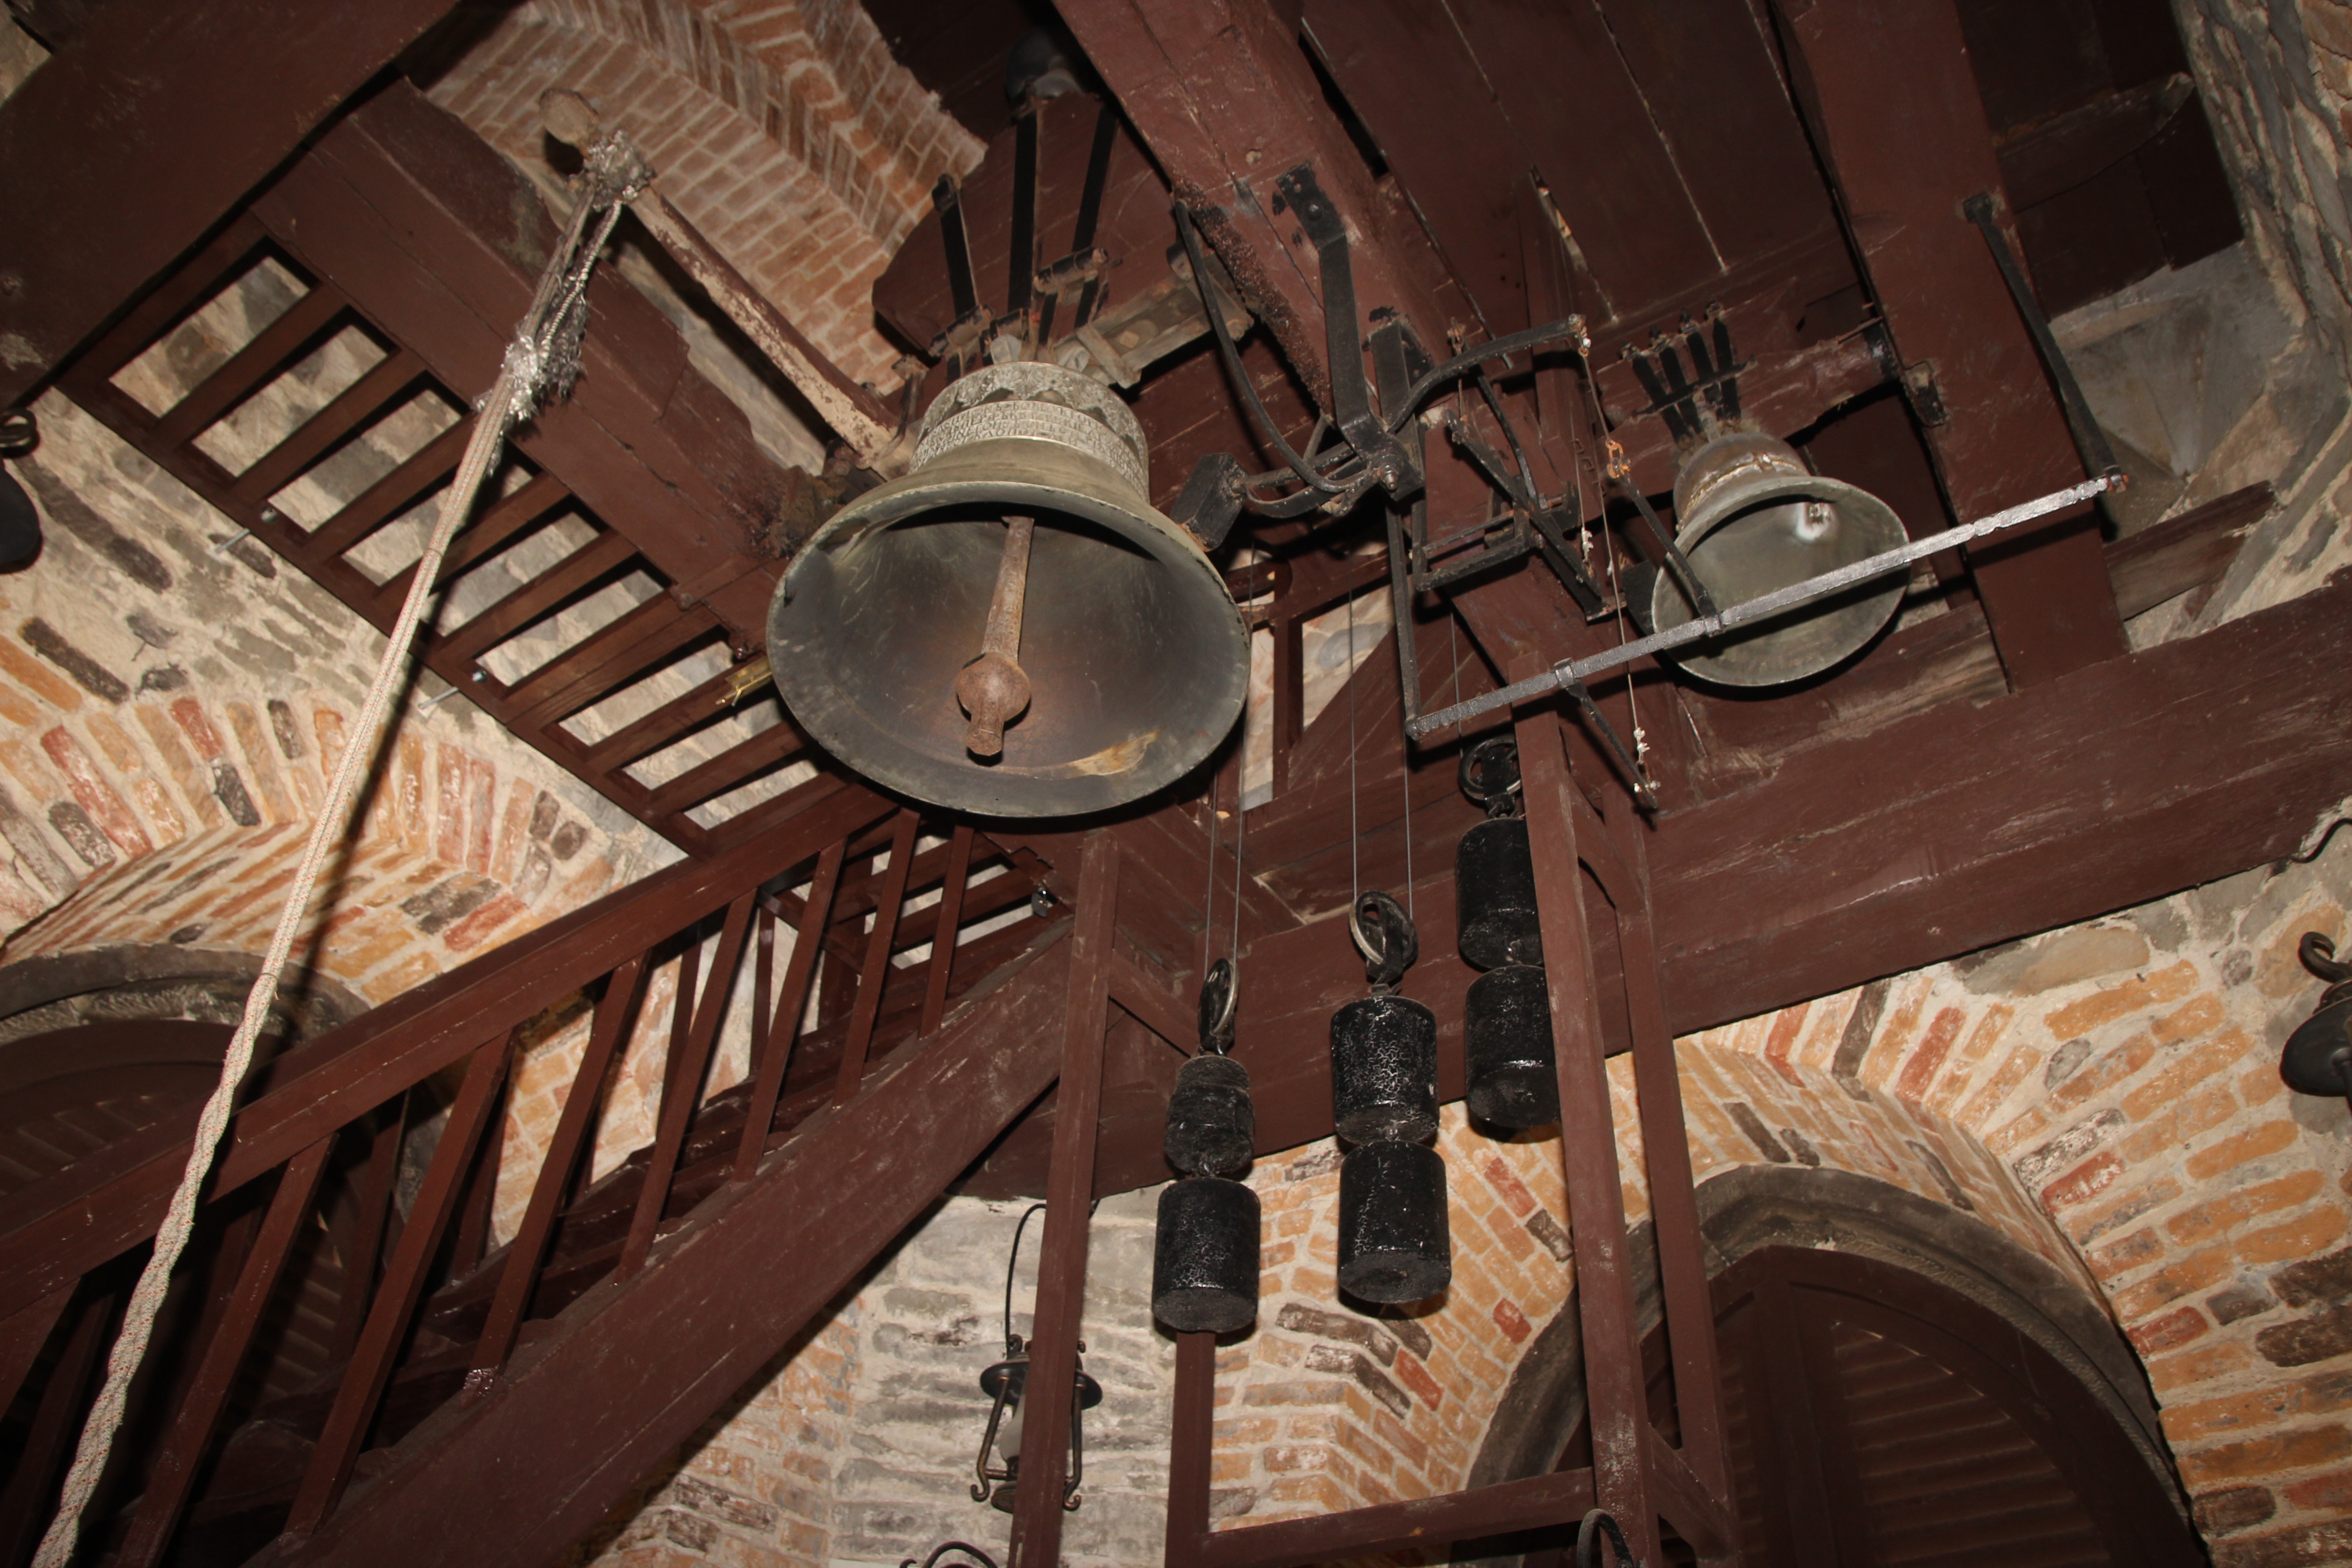
wood, bell, tower, church, tourist attraction, screenshot, man made object, ancient history